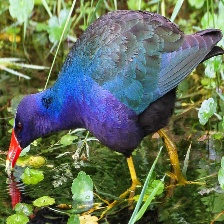
Species: PURPLE GALLINULE
Scientific name: PORPHYRIO MARTINICUS
ImageNet parent category: european_gallinule